William M. Corry Jr.

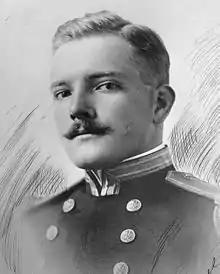
William Merrill Corry Jr., USN (1889-1920)

William Merrill Corry Jr. (October 5, 1889 – October 6, 1920) was a lieutenant commander in the United States Navy during World War I and a recipient of the Medal of Honor.